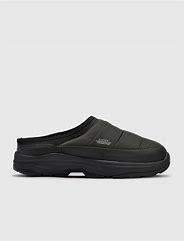
Brand: Suicoke
Model: 100